Armed Forces (album)

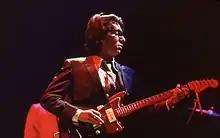
Costello onstage in April 1978

To support the album, Costello and the Attractions embarked on the Armed Funk tour in America, which lasted from February to April. The tour was plagued with issues, including drug and alcohol problems, aggressive behaviour from Riviera and Costello to the press, and poor performances that led to critical and audience backlash. In March, a racism-filled exchange between Costello, Stephen Stills, and Stills' then-backing singer Bonnie Bramlett, where the former insulted various American musical artists, was leaked to the public and received additional backlash. Even though "Armed Forces" had reached the top ten on "Billboard"s Top LPs & Tape chart during the tour, by April it fell off quickly after boycotts were enacted by American radio stations and listeners. By the tour's end, Costello's reputation in America was nearly destroyed. Bruce Thomas later admitted, "We never really recovered from that tour. Every time Elvis is doing something well, he kind of sabotages it." His reputation in the UK remained largely unaffected, mostly due to newspapers failing to pick up the story. The author Mick St. Michael compared it to the worldwide response from John Lennon's 1966 more popular than Jesus comment.